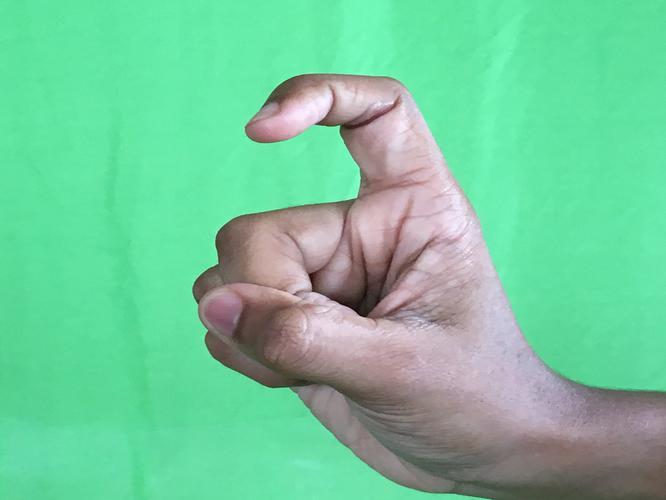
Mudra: Tamarachudam
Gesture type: single_hand